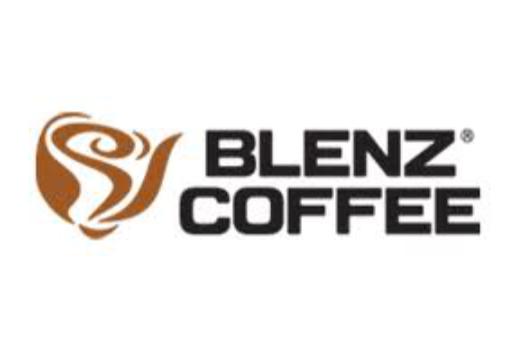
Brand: Blenz Coffee-2
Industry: Food